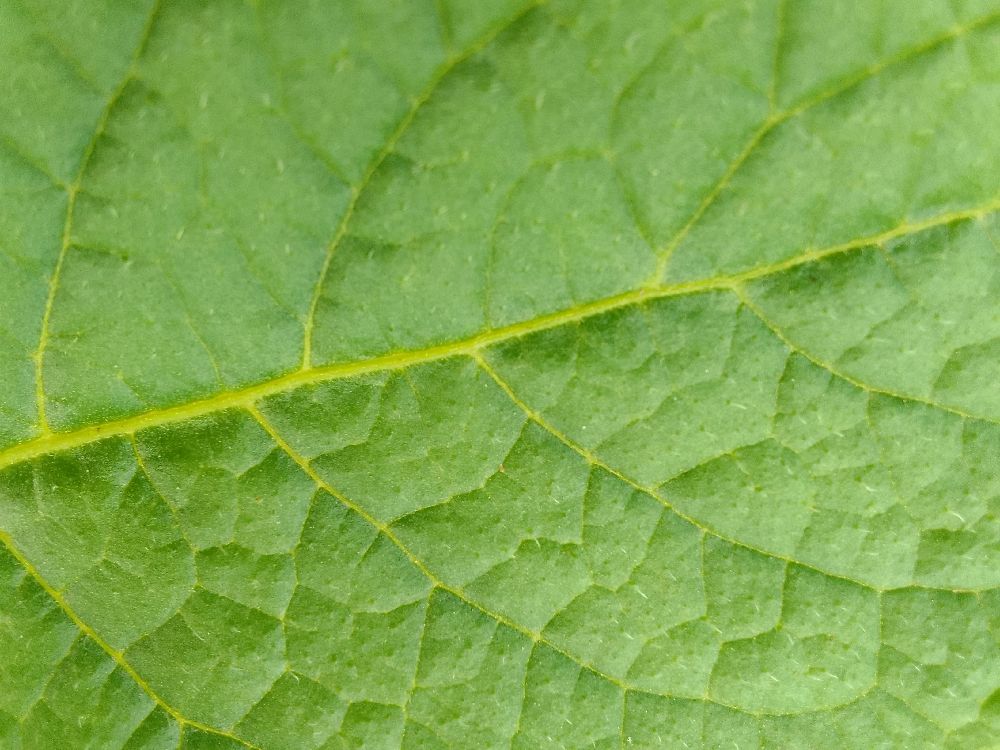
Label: Healthy